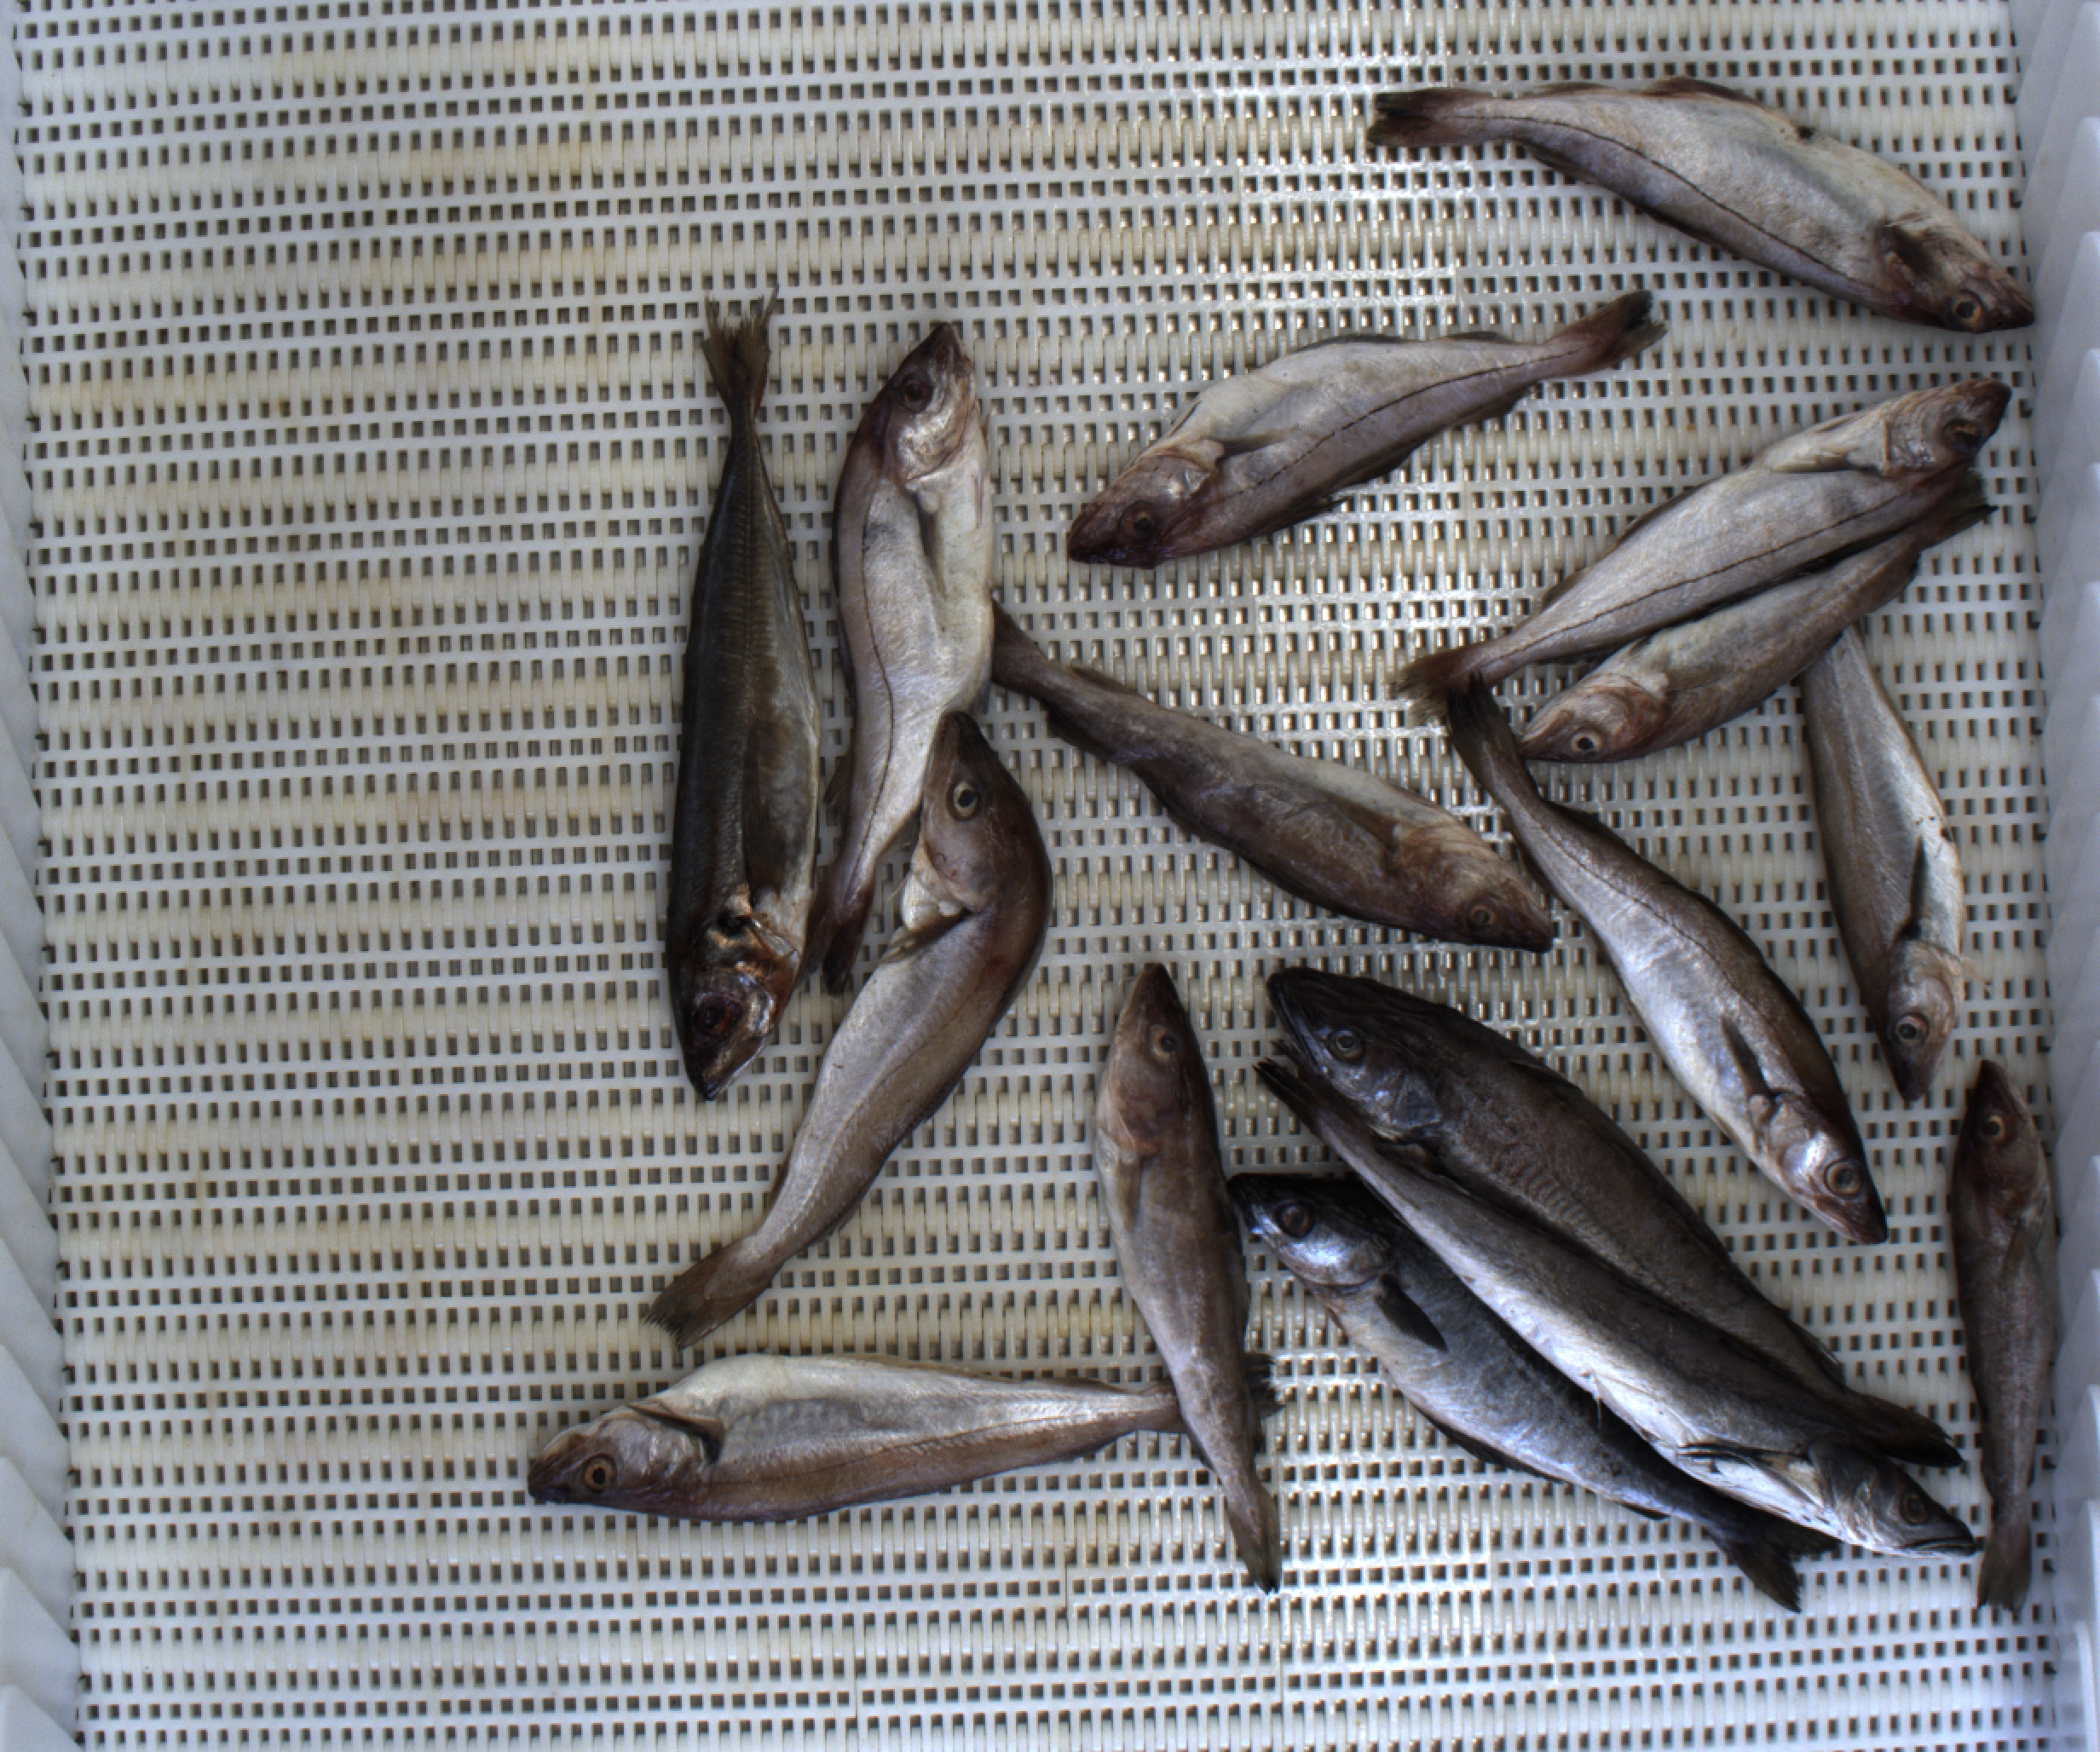
Total fish: 16
Cod: 4
Haddock: 4
Whiting: 4
Hake: 2
Horse mackerel: 1
Saithe: 1
Other: 0